Doctor of Laws

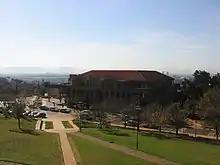
University of Cape Town Kramer Law School

In South Africa the doctorate in law is offered as a research doctorate of at least two years duration, in various specialised areas of law.